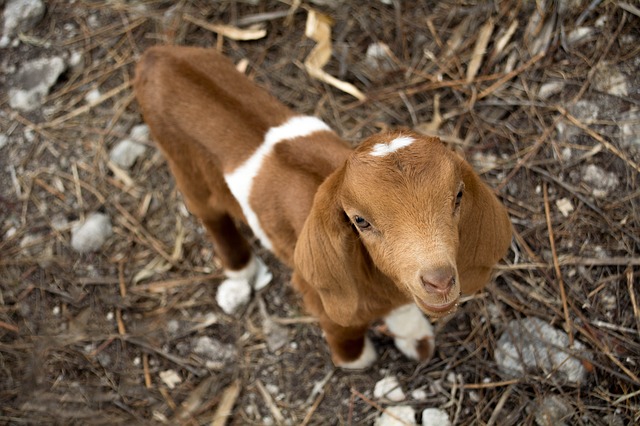
Label: sheep